Norton Fitzwarren railway station

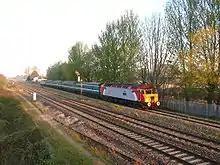
A Class 57 passes the site of the first station with an empty stock movement from to

The Bristol and Exeter Railway (B&ER) was opened through Norton Fitzwarren on 1 May 1843 but the nearest station was east at . On 31 March 1862 the original West Somerset Railway was opened to , leaving the Exeter line at Norton Junction, but still no station was provided. The first section of the Devon and Somerset Railway to opened on 8 June 1871, making a connection into the West Somerset line just west of the junction with the Exeter line.